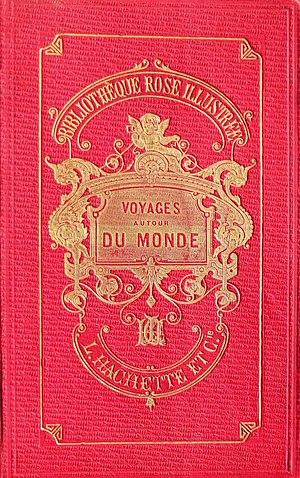
Ida Laura Pfeiffer est une voyageuse et exploratrice autrichienne, née le 14 octobre 1797 à Vienne, morte le 27 octobre 1858 dans cette même ville. Commençant à voyager à 45 ans, elle a effectué cinq voyages en seize ans, dont deux tours du monde. Les récits de ses voyages ont été publiés, depuis le premier jour de son départ pour la Terre sainte en 1842, jusqu'au dernier jour de son aventure malgache en 1858. Voyageant seule et sans moyens financiers, elle a rapporté de ses périples des spécimens de plantes, d'insectes et de papillons qui ont trouvé place dans les collections des musées de Vienne. Reconnue par la communauté scientifique, elle était membre des Sociétés de géographie de Berlin et de Paris.